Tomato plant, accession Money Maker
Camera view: vertical (180 deg); turntable rotation: 240 degrees
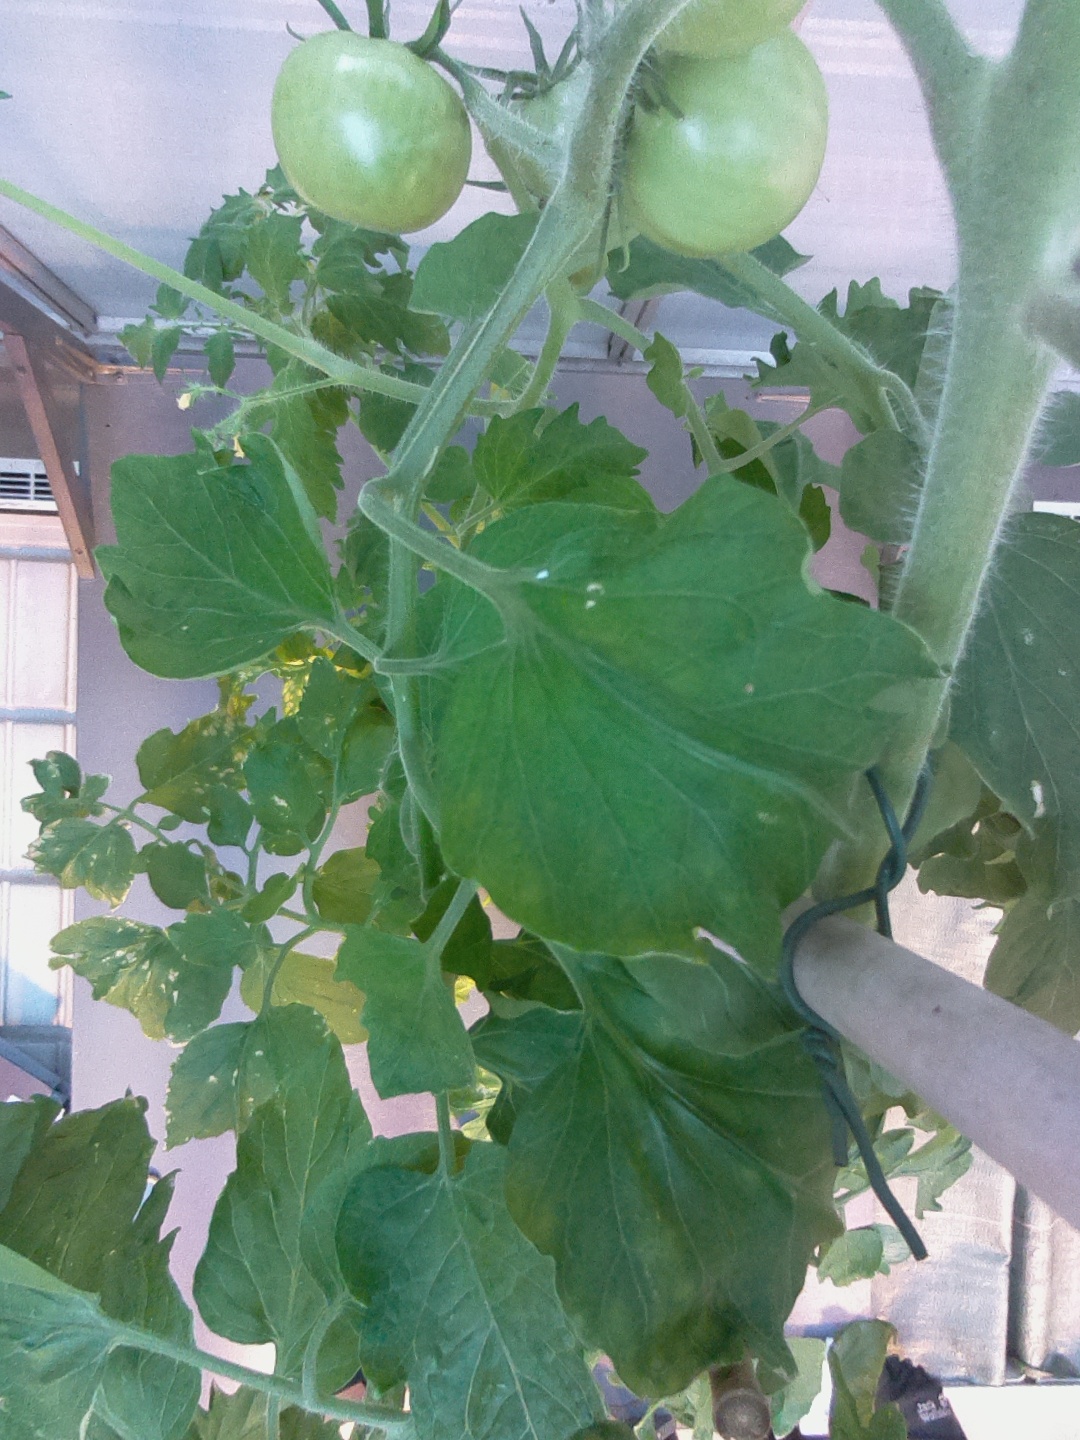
BBCH growth stage 75: 50%-60% of final fruit size